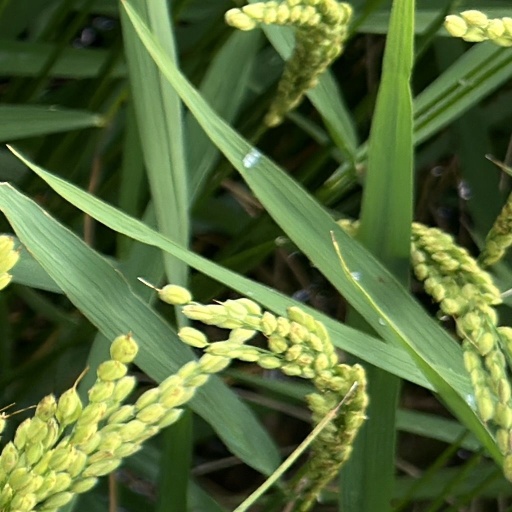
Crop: rice